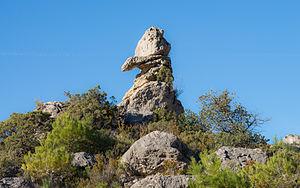
Une roche sédimentaire à la forme drôle sculptée par l'érosion. Le Cirque de Mourèze est un cirque ruiniforme dolomitique dont l’aspect chaotique est issue de l'érosion d’une roche sédimentaire appelée dolomie. Mourèze, Hérault, France.